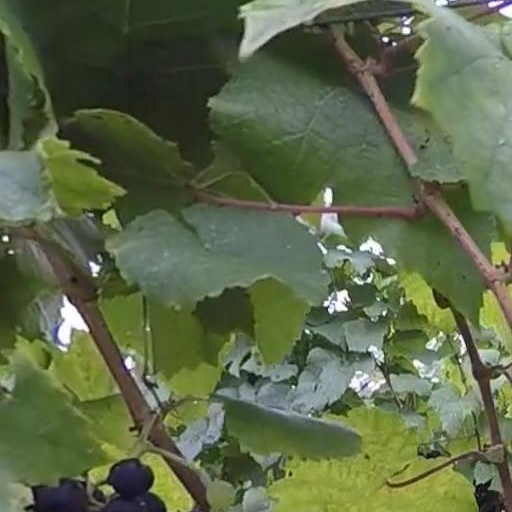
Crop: grape